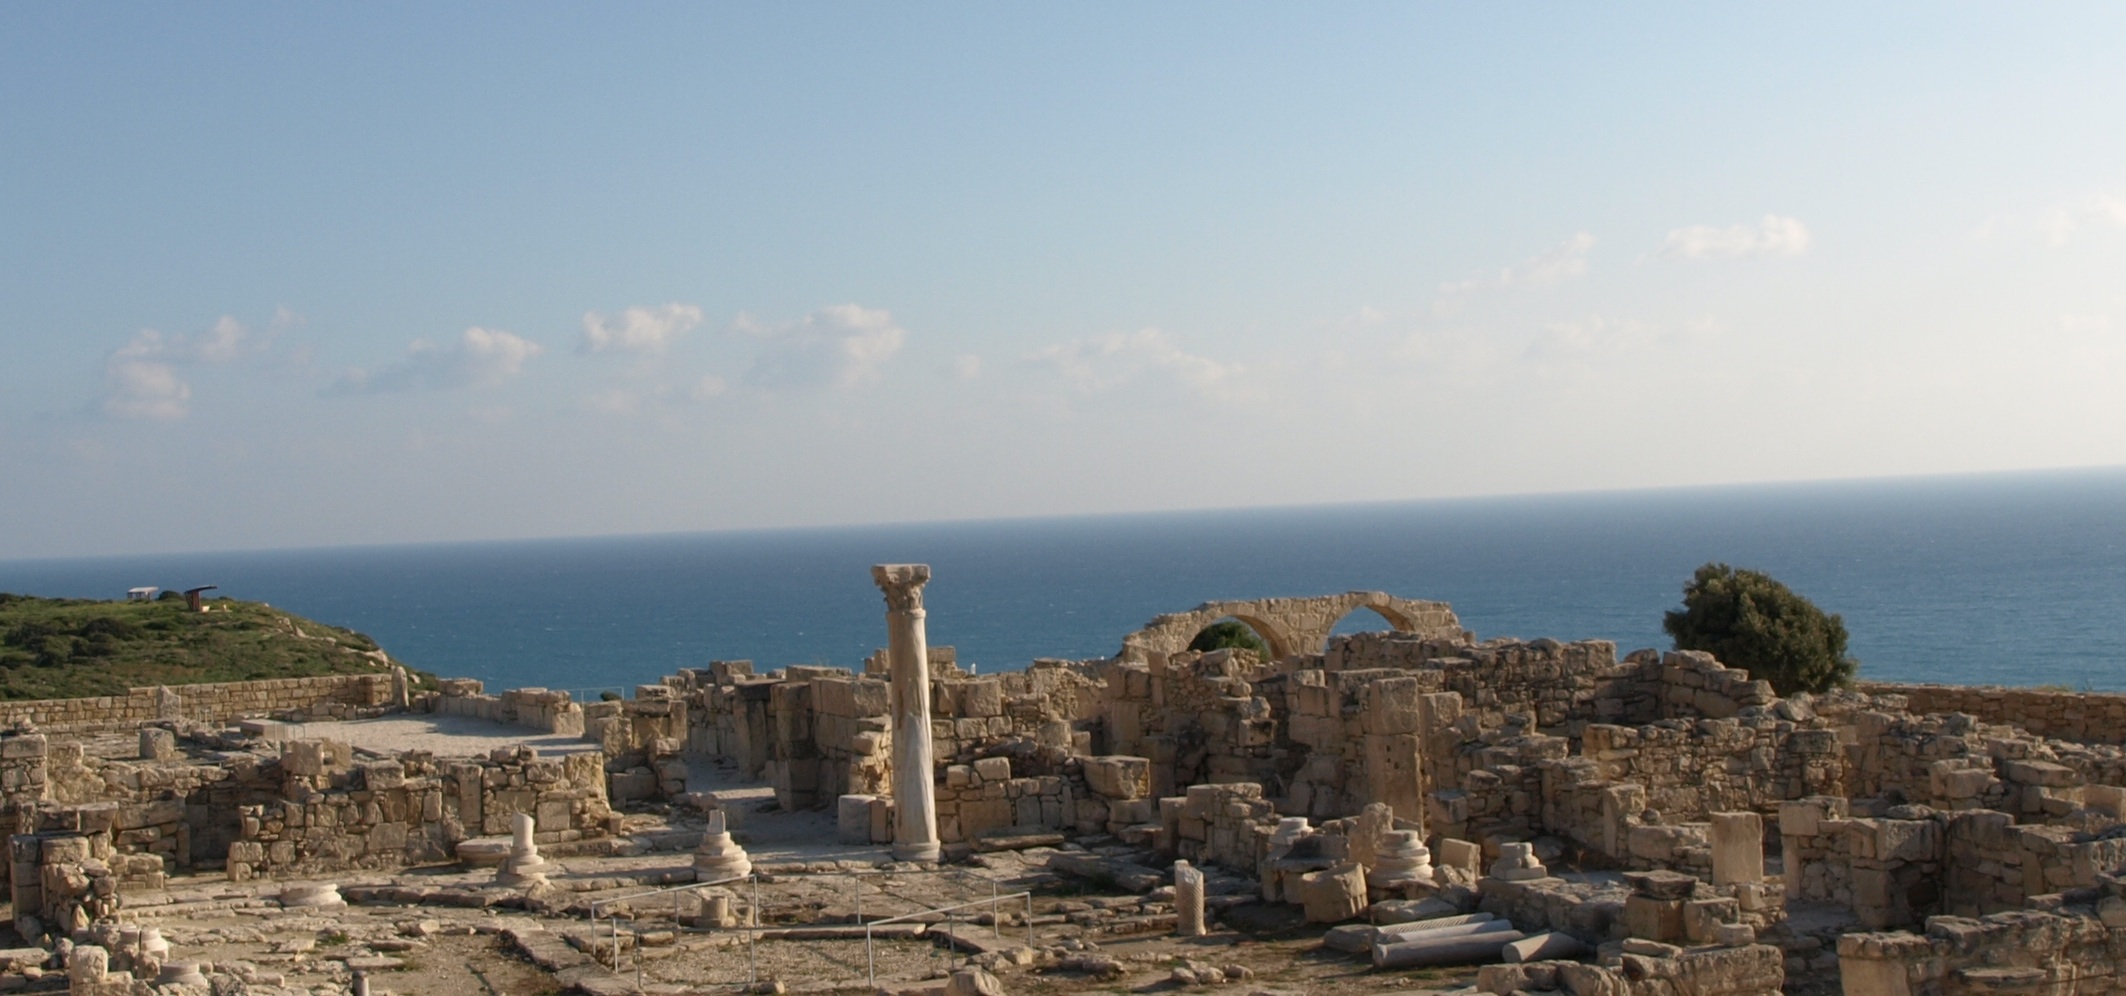
landscape, sea, coast, rock, horizon, monument, panorama, vacation, cliff, landmark, tourism, terrain, ruins, cape, ancient history